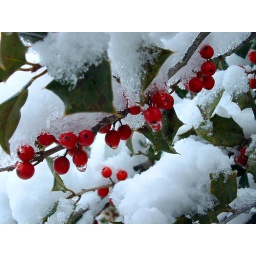
The holly tree in front of my house is really pretty with the snow on it.